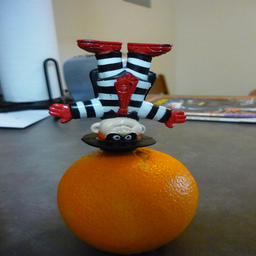
Label: Orange